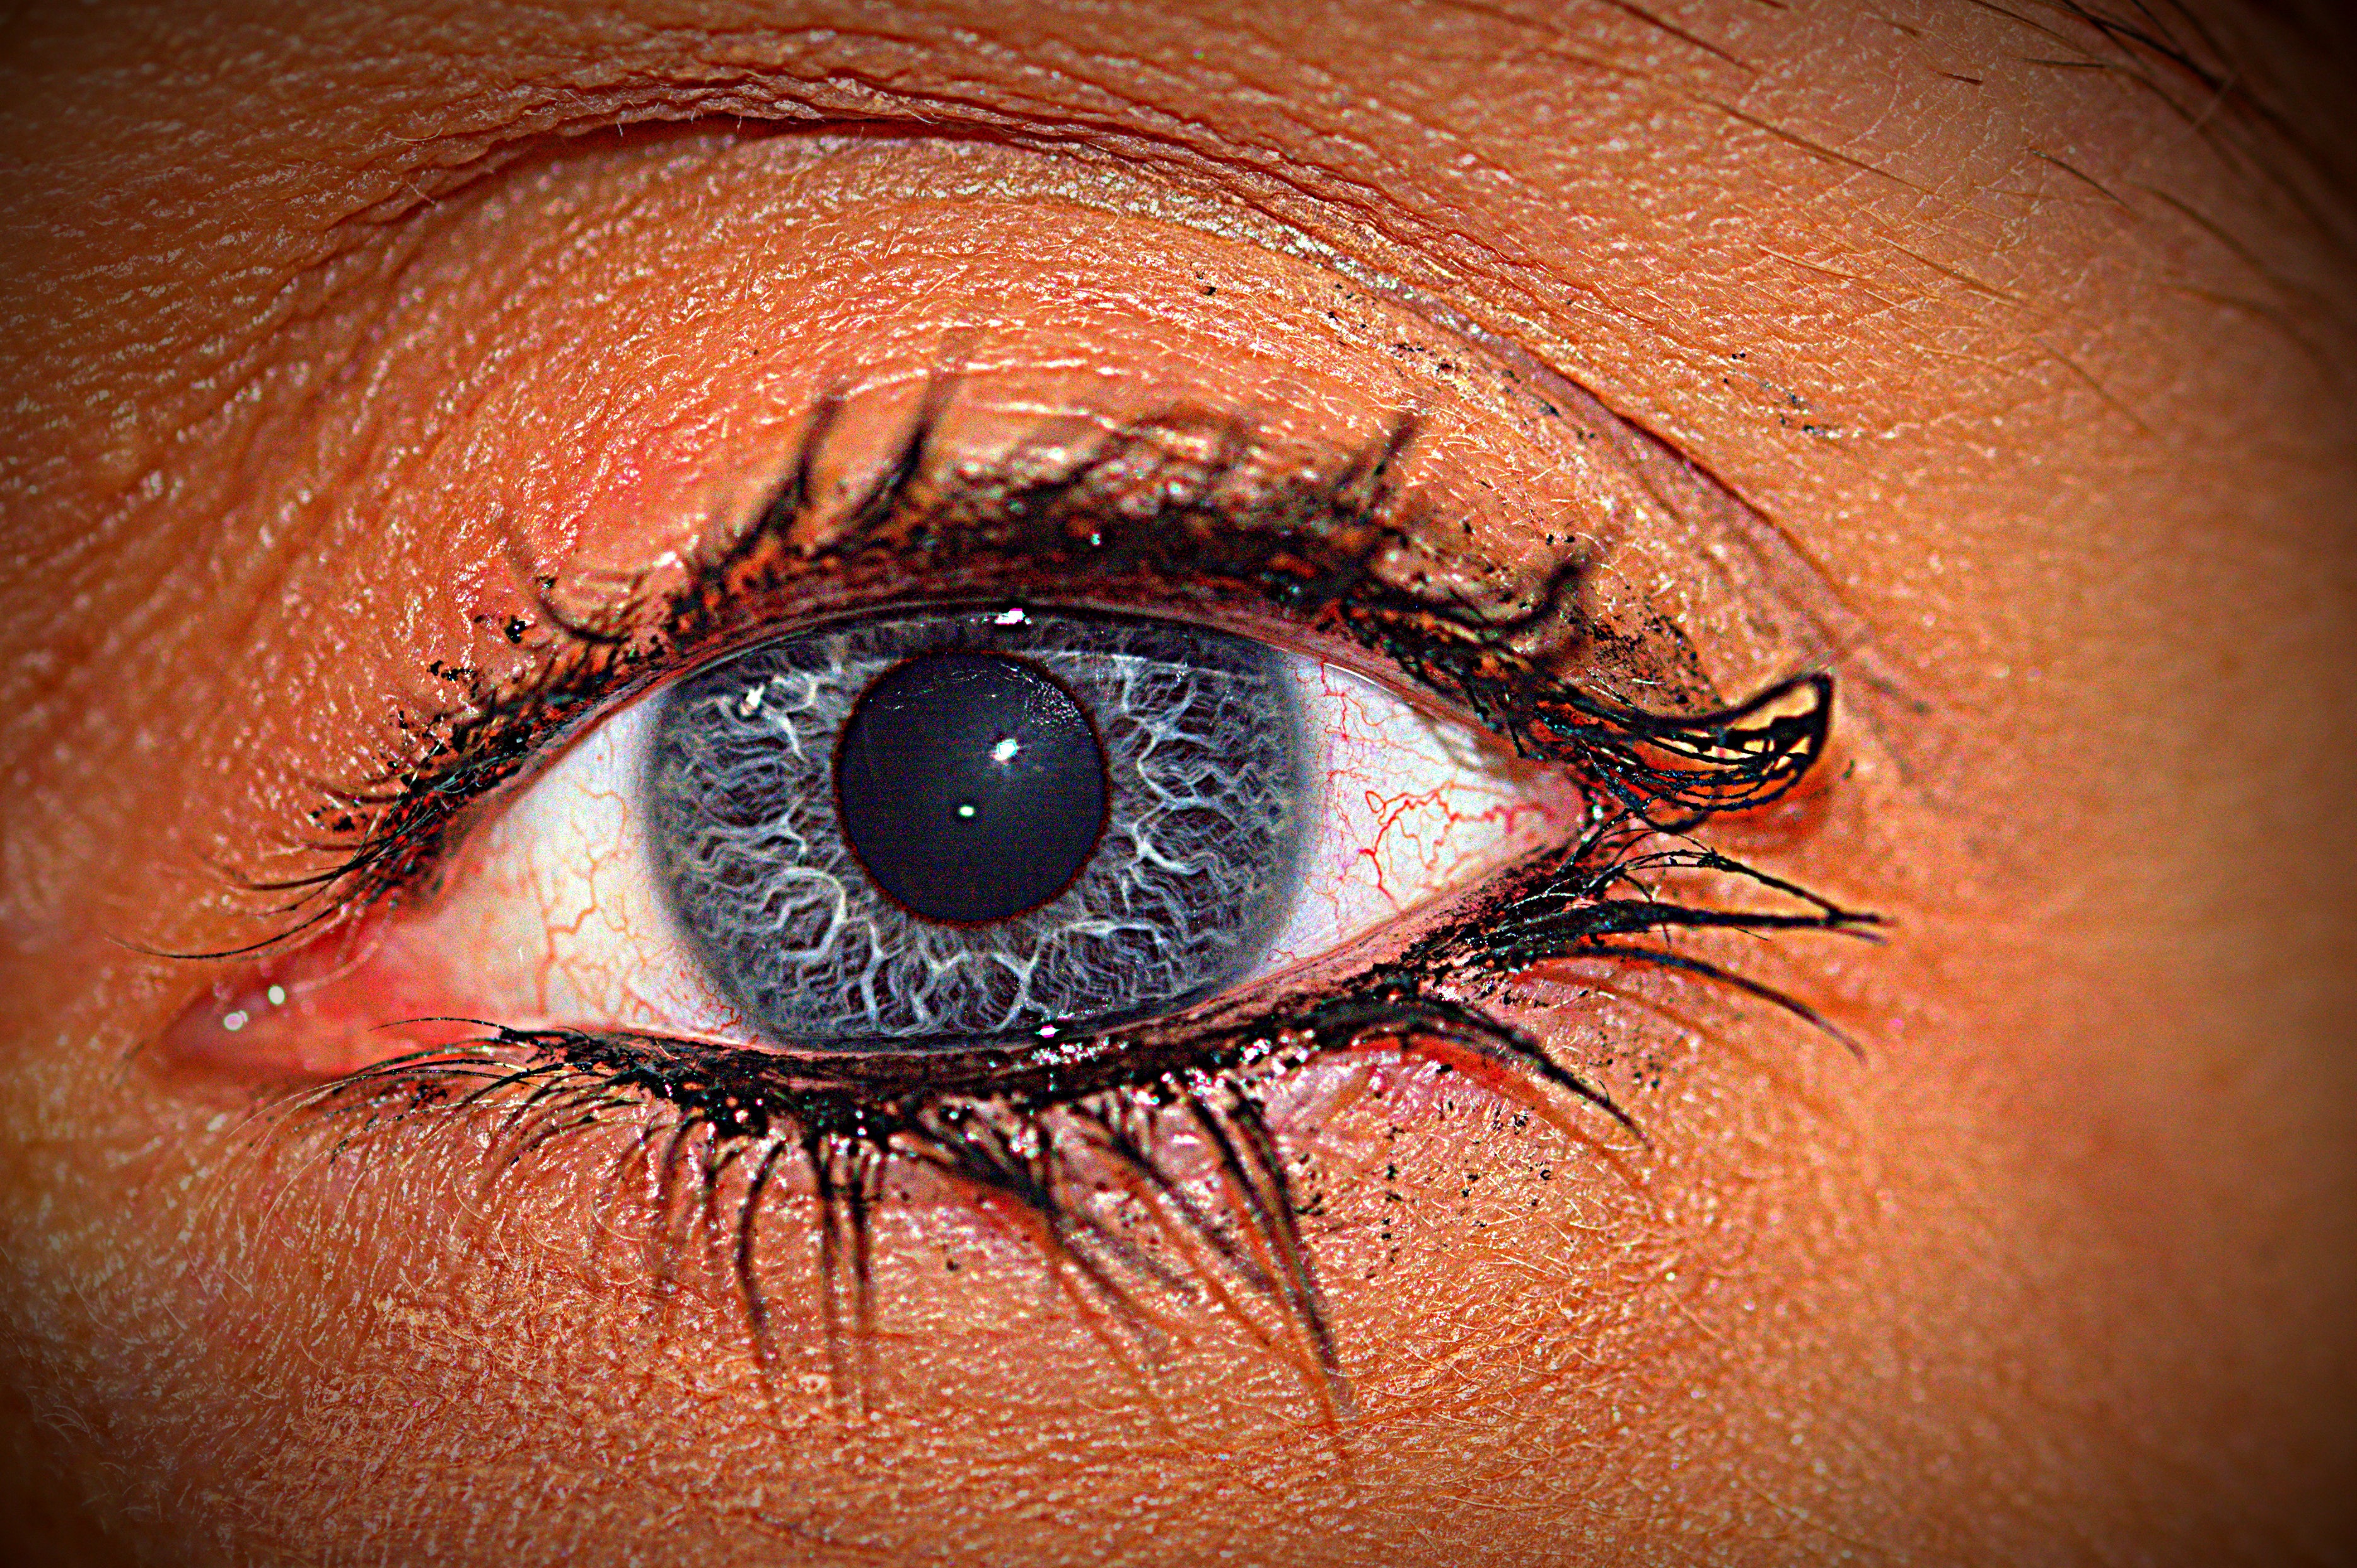
view, blue, close, lip, eyebrow, mouth, eyelash, close up, iris, eye, organ, eyelashes, macro photography, eye shadow, black eye, eyelash extensions, contact lens